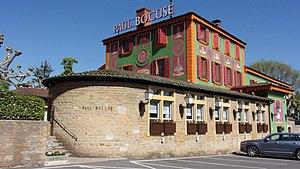
Auberge de Paul Bocuse.
L’Auberge du Pont de Collonges ou Bocuse est un restaurant, à Collonges-au-Mont-d'Or, près de Lyon, fondé par Paul Bocuse.